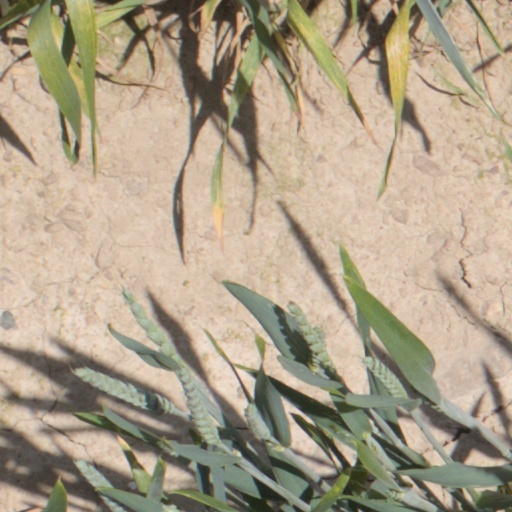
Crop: wheat